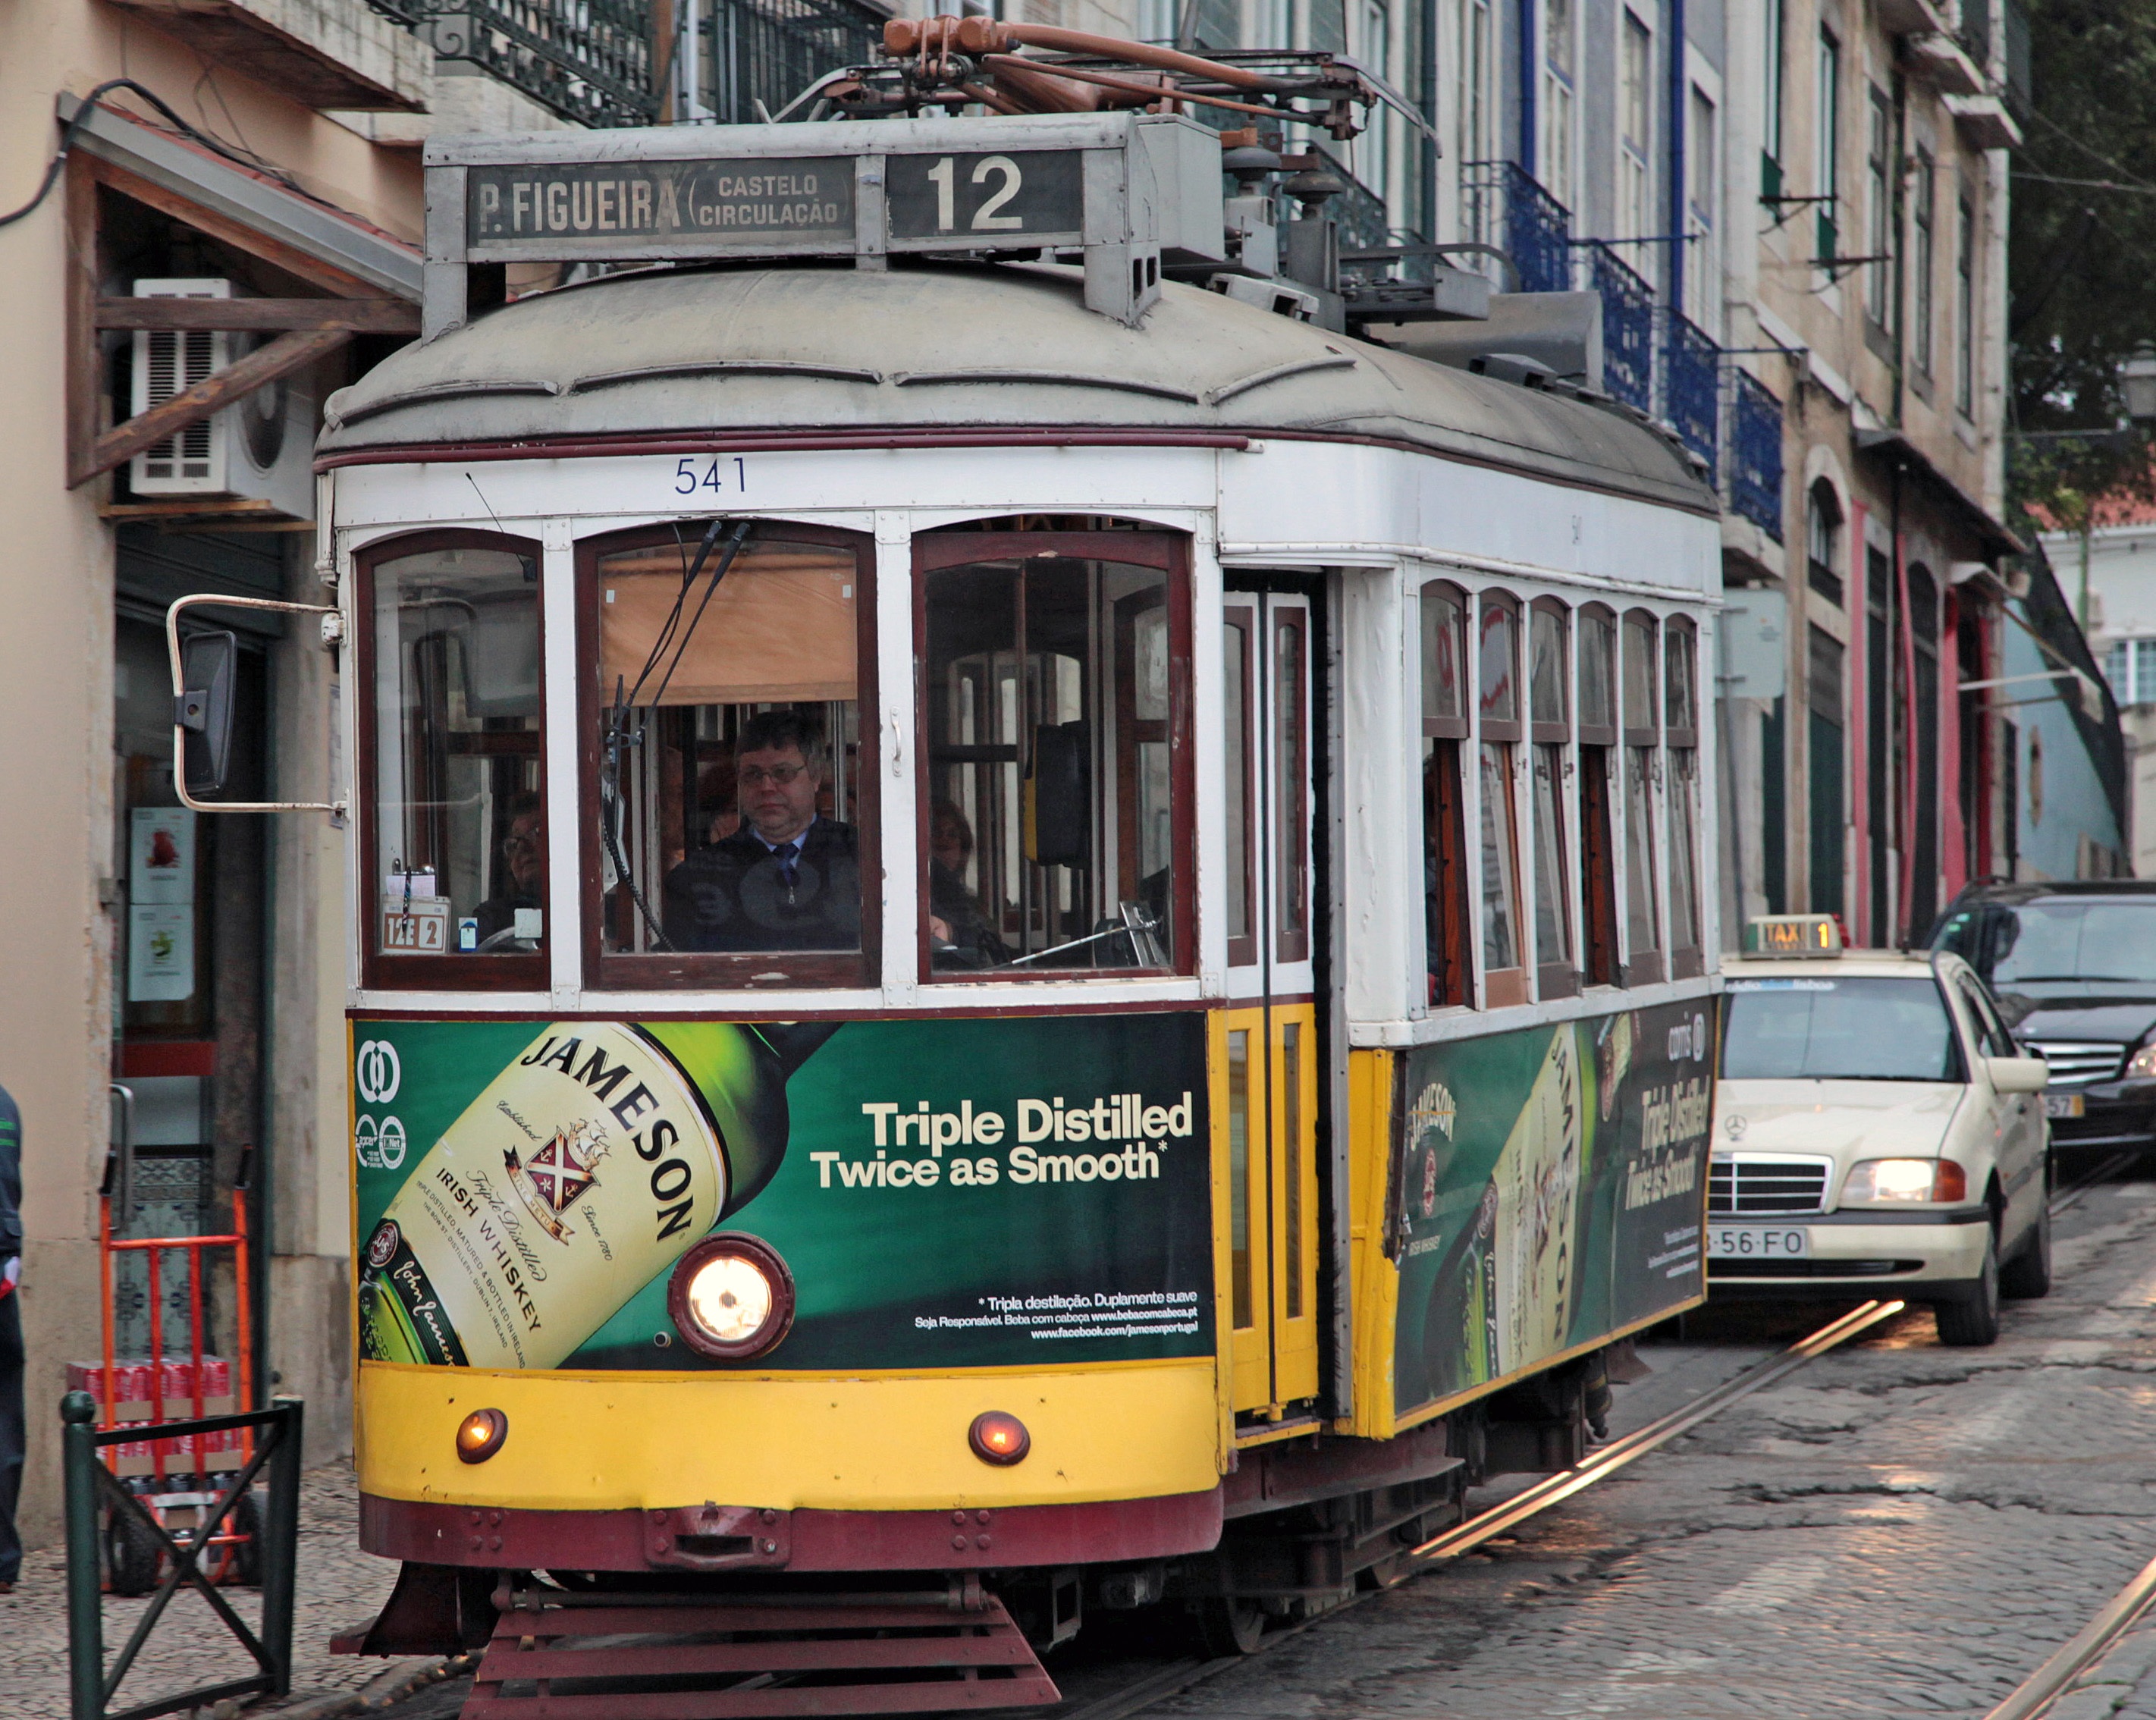
tram, transport, vehicle, cable car, public transport, old town, capital, portugal, historically, lisboa, lisbon, means of transport, land vehicle, rolling stock